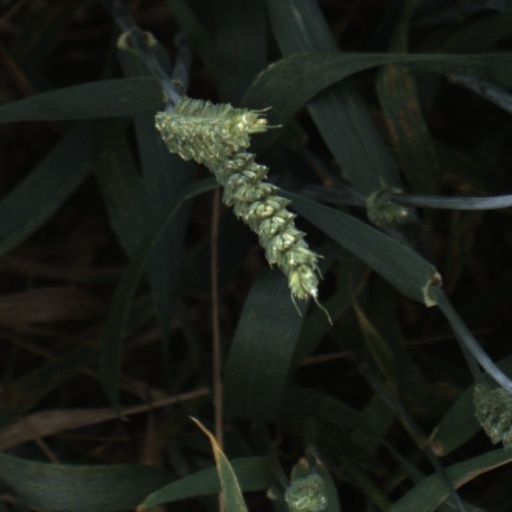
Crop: wheat